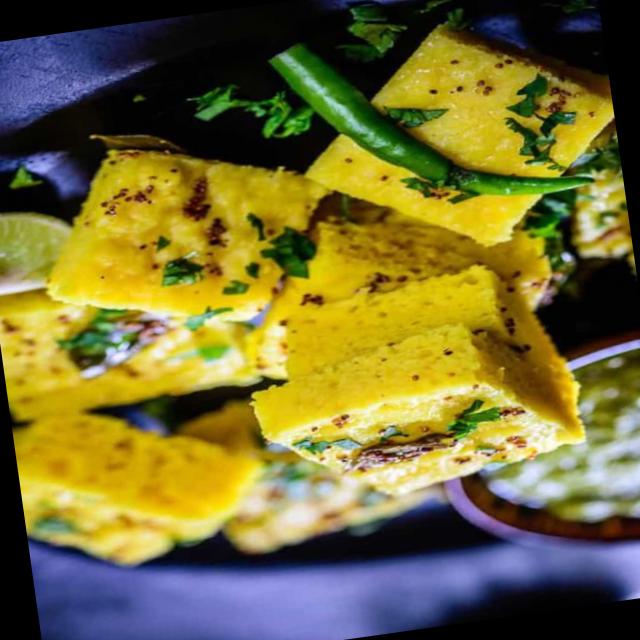
Dish: dhokla